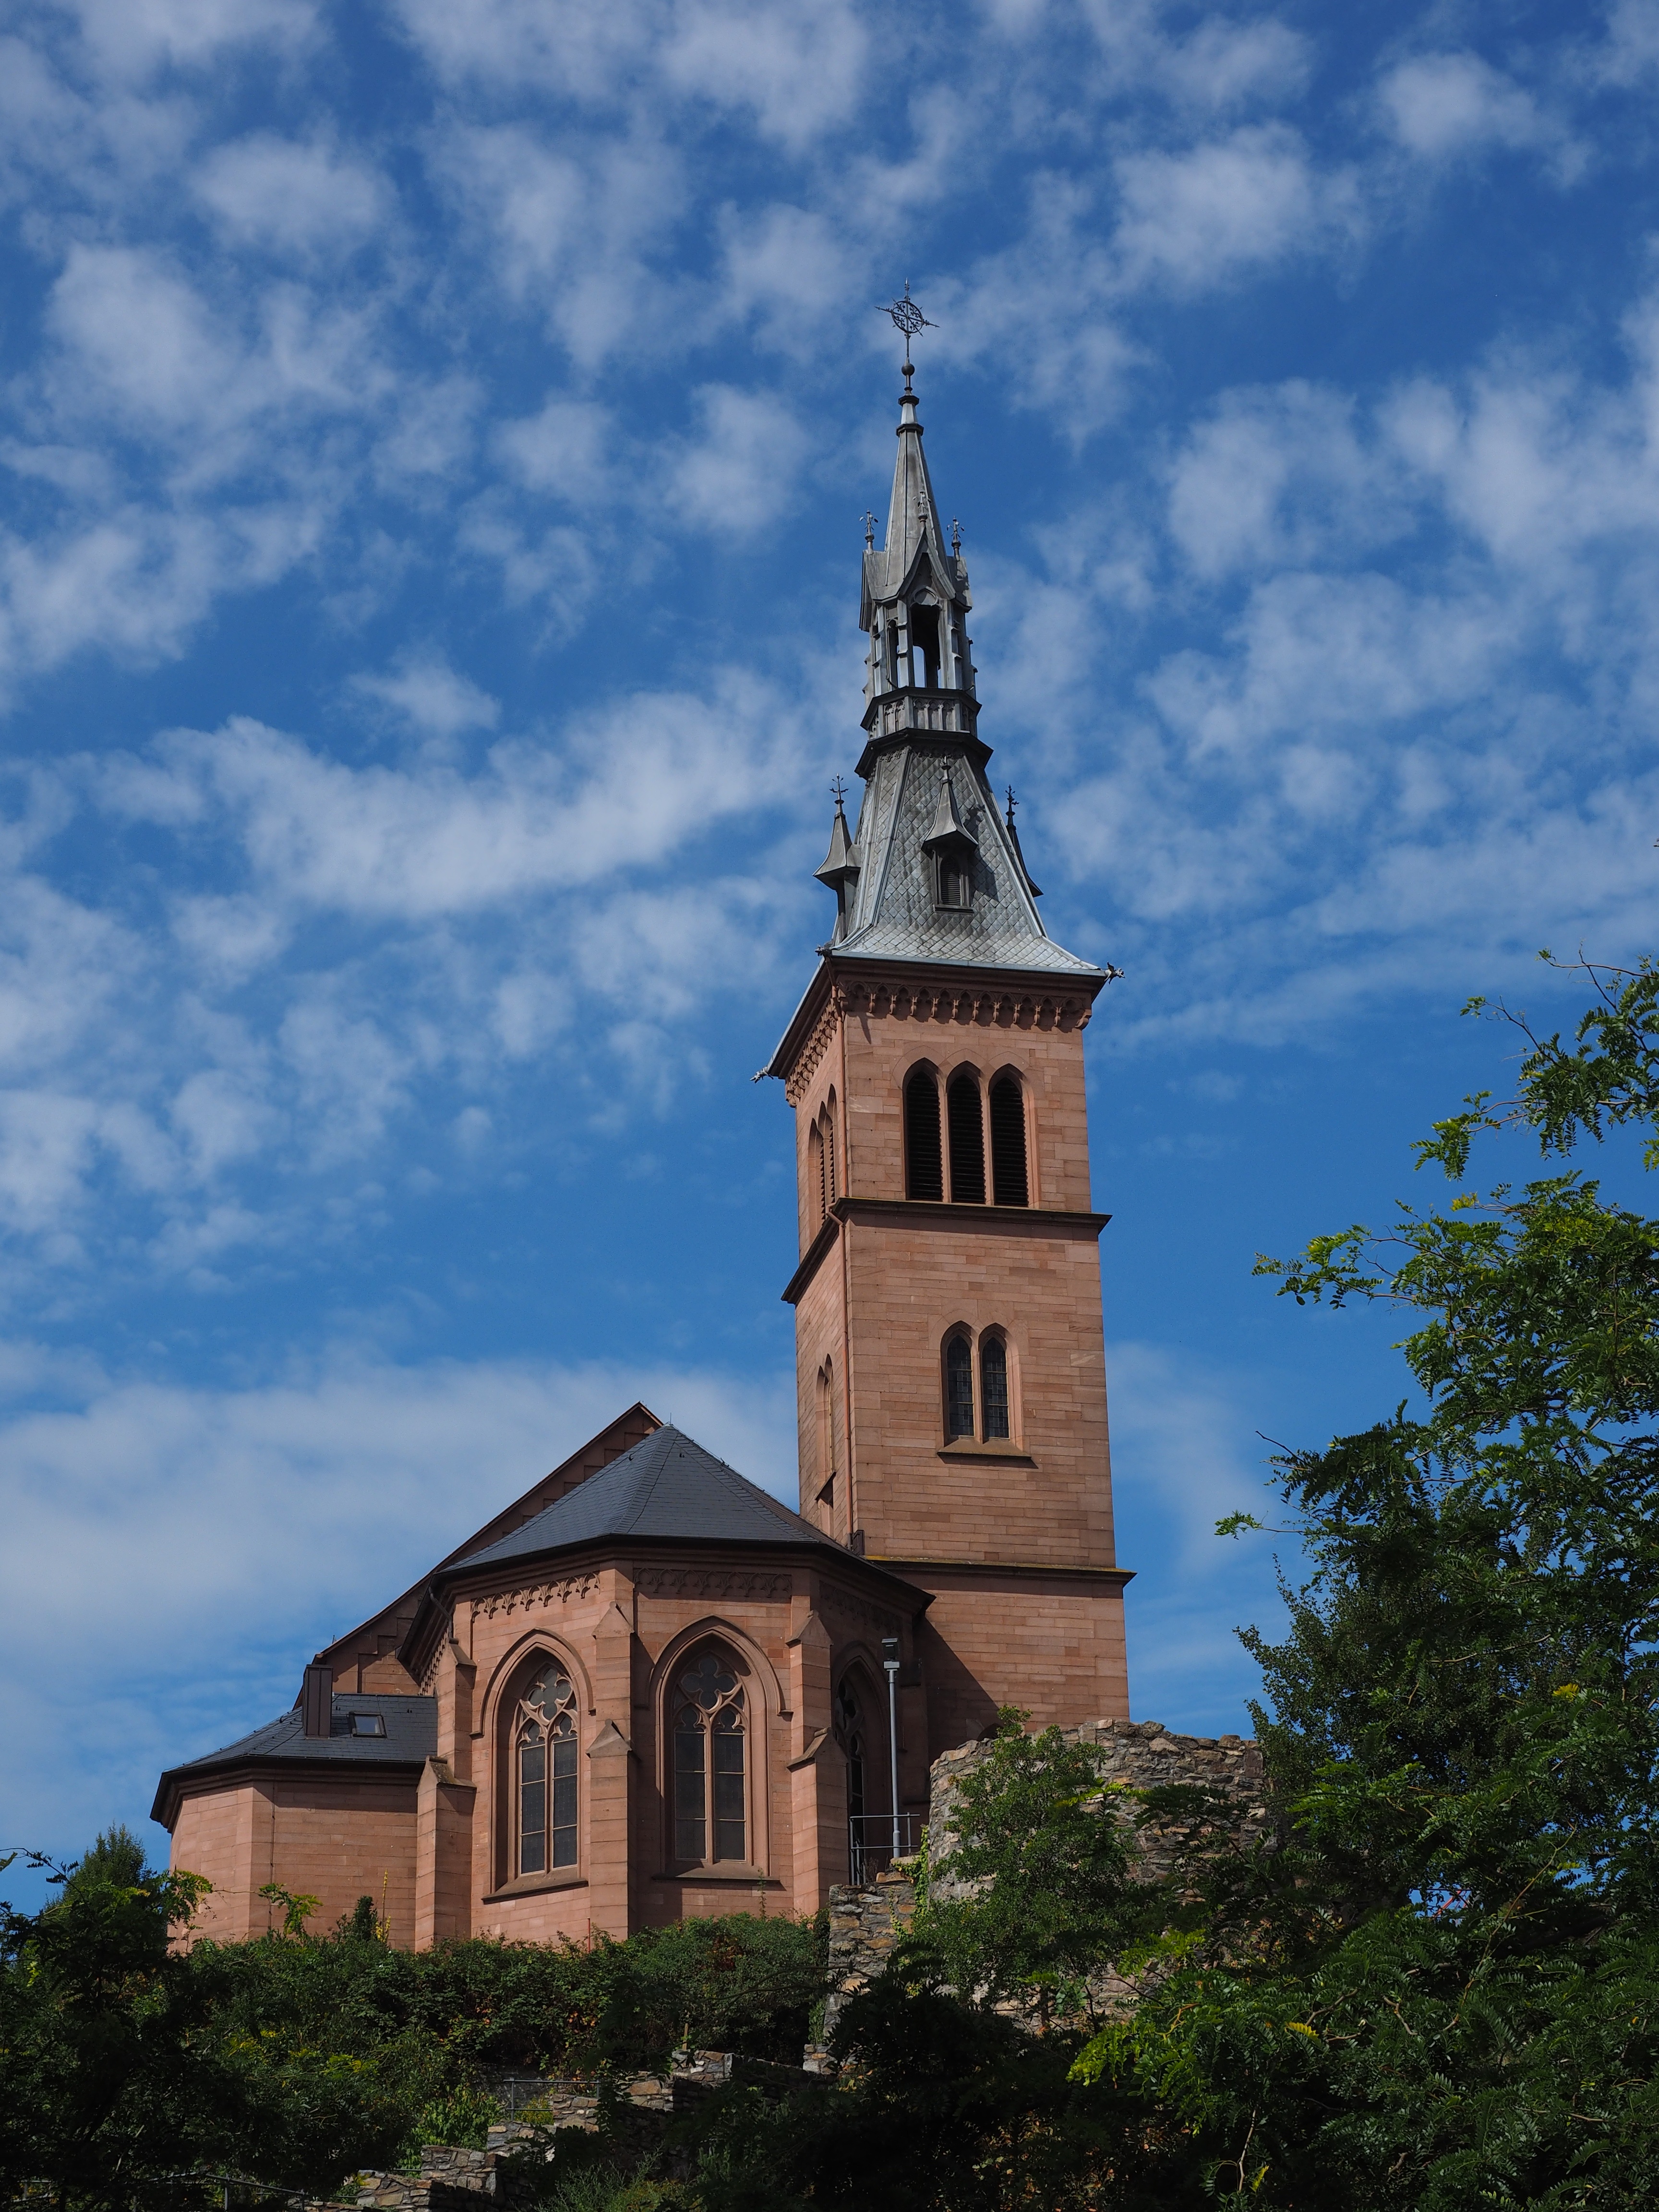
architecture, building, tower, landmark, church, cathedral, chapel, place of worship, clock tower, bell tower, spire, steeple, neogothic, house of worship, sand stone, red sandstone, laufenburg, holy spirit church